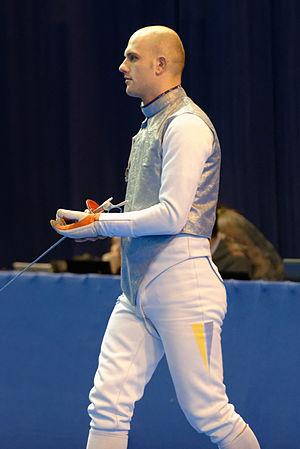
Andrii Pogrebniak pendant son 16e de finale du Challenge international de Paris 2013 contre Erwann Le Péchoux.